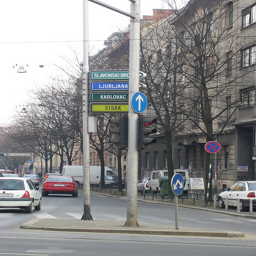
A pole with street signs near some cars.
A sign is on a pole in the middle of the concrete street.
directional signs on a post on a road in Croatia
Couple of cars riding down the street passed some parked cars
A pole sitting on the side of a road.